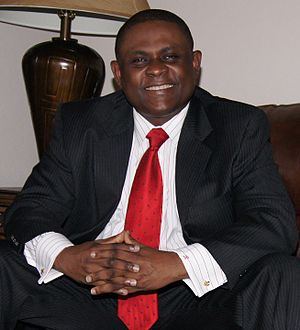
Kronisk traumatisk encefalopati / Sport / Amerikansk fodbold
Dr. Omalu stod bag flere obduktioner af tidligere NFL-spillere, hos hvem han fandt CTE.
Kronisk traumatisk encefalopati er en progressiv neurodegenerativ sygdom, fundet hos folk der har fået et eller flere voldsomme slag i hovedet. Symptomer kan inkludere adfærdsproblemer, humørproblemer, og problemer med at tænke. Dette starter typisk ikke før nogle år efter skaderne, Det bliver ofte værre over tid, og kan resulterer i demens. Det vides ikke om risikoen for selvmord ændres.